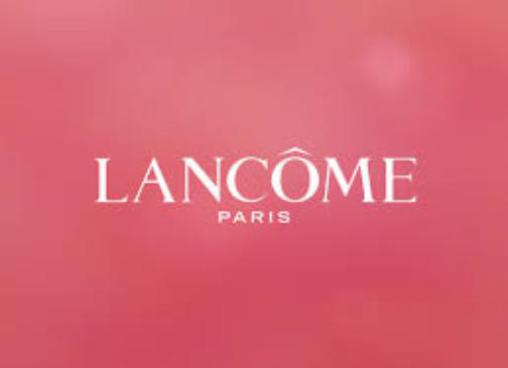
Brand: lancome
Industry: Necessities